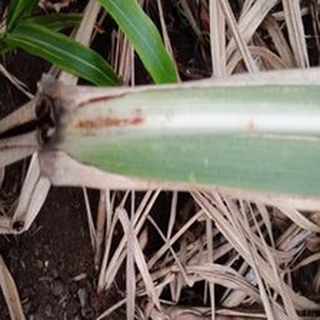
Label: sugarcane_red_rot